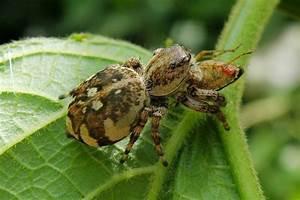
spider